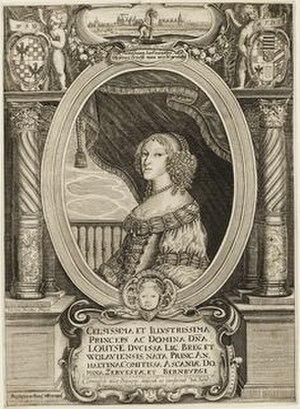
Louise d'Anhalt-Dessau, née le 10 février 1631 et morte le 25 avril 1680, est une princesse allemande qui règne comme douairière sur le duché Oława en Silésie de 1672 à sa mort.